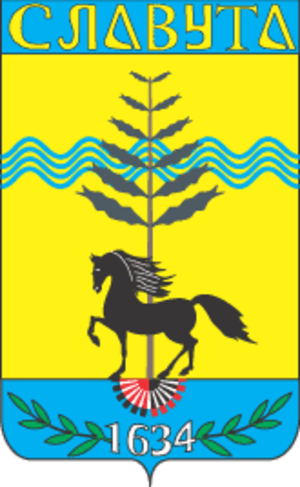
Slavouta est une ville de l'oblast de Khmelnytskyï, en Ukraine occidentale, et le centre administratif du raïon de Slavouta. Sa population s'élève à 35 625 habitants en 2013.